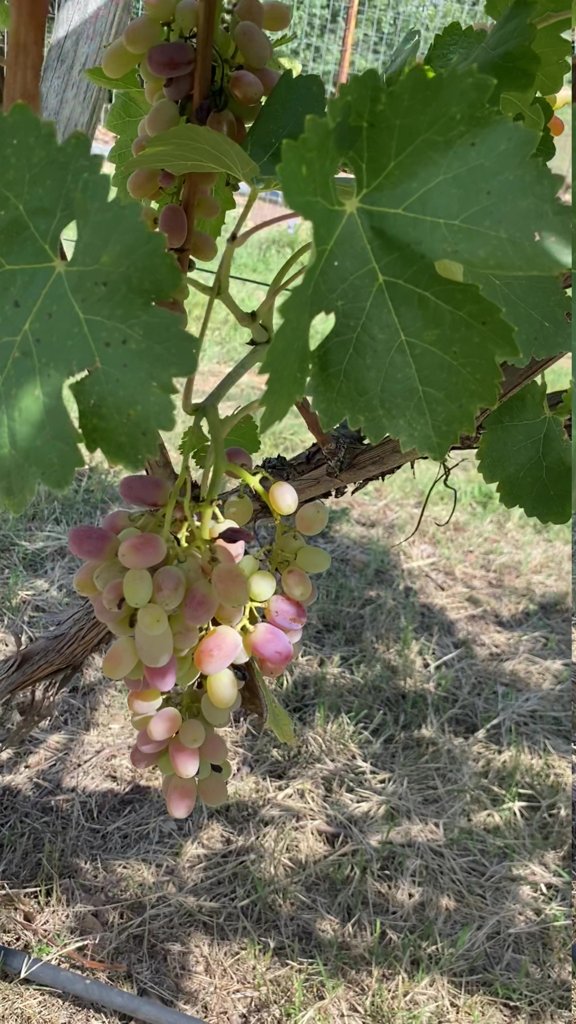
Berries visible: 97
Grape clusters: 2